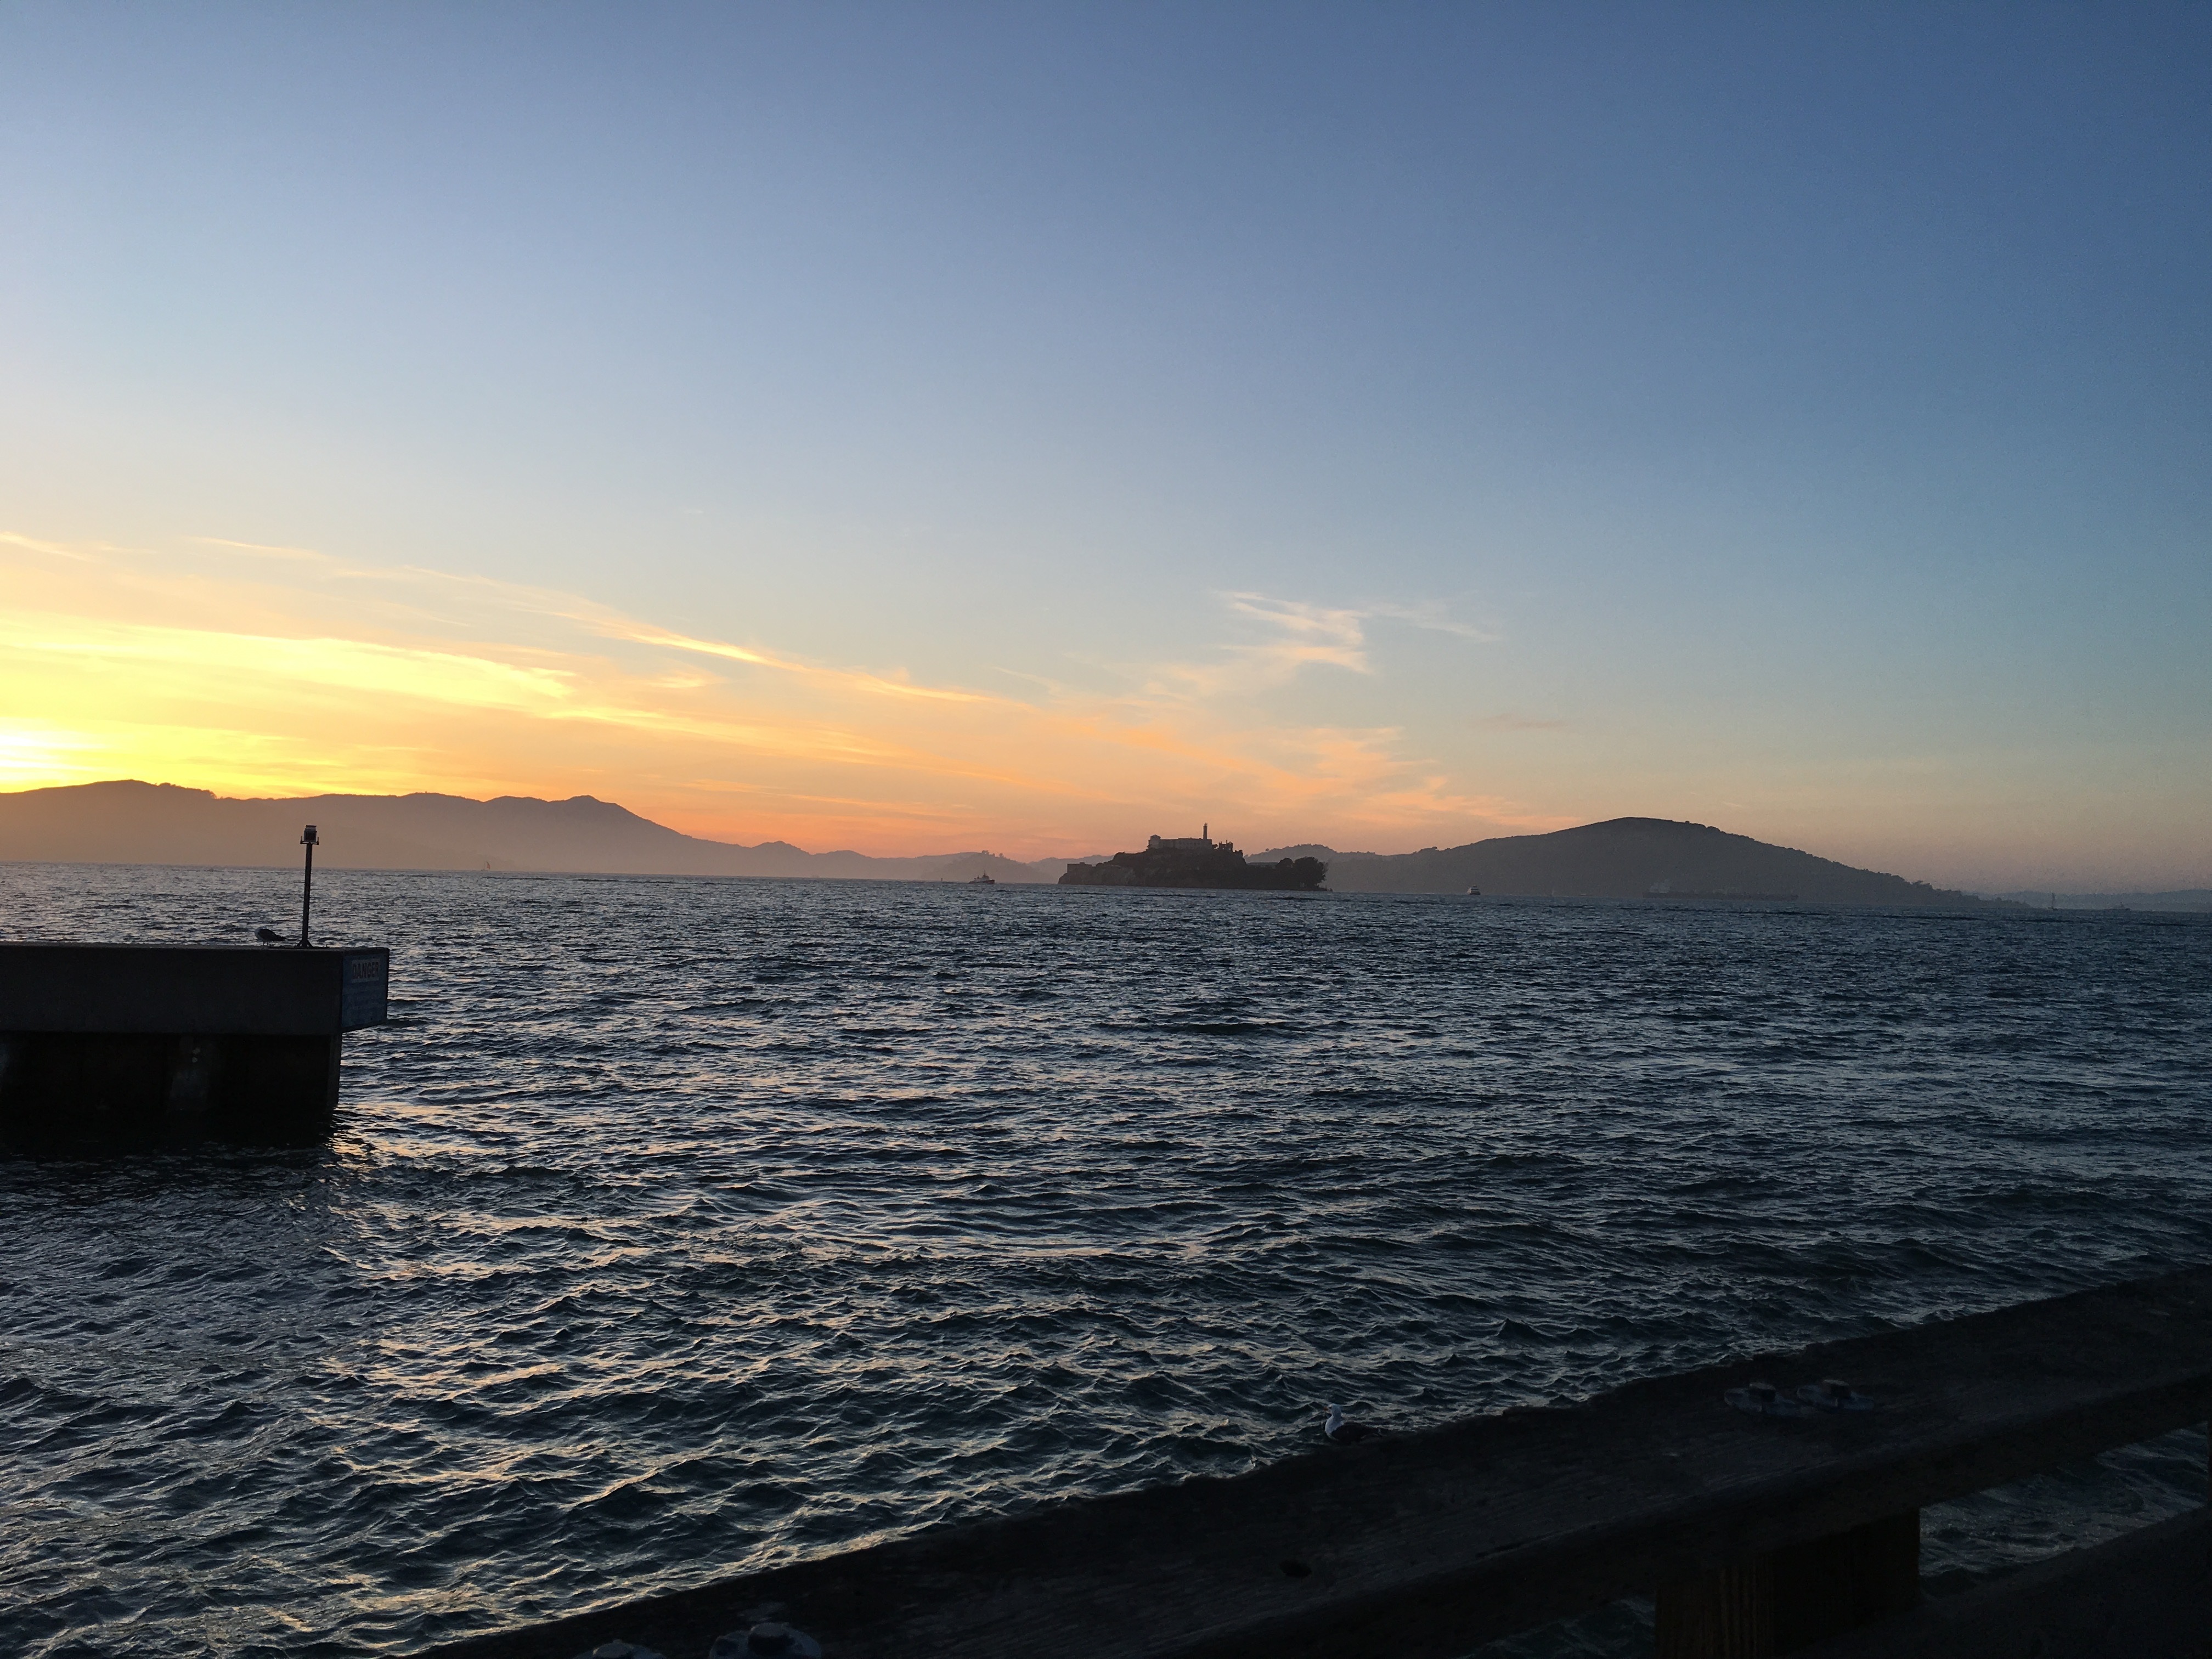
sea, coast, ocean, horizon, sunrise, sunset, boat, sunlight, morning, wave, dawn, dusk, evening, vehicle, bay, cape, passenger ship